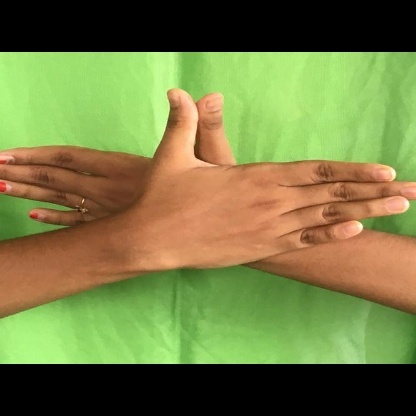
Mudra: Garuda